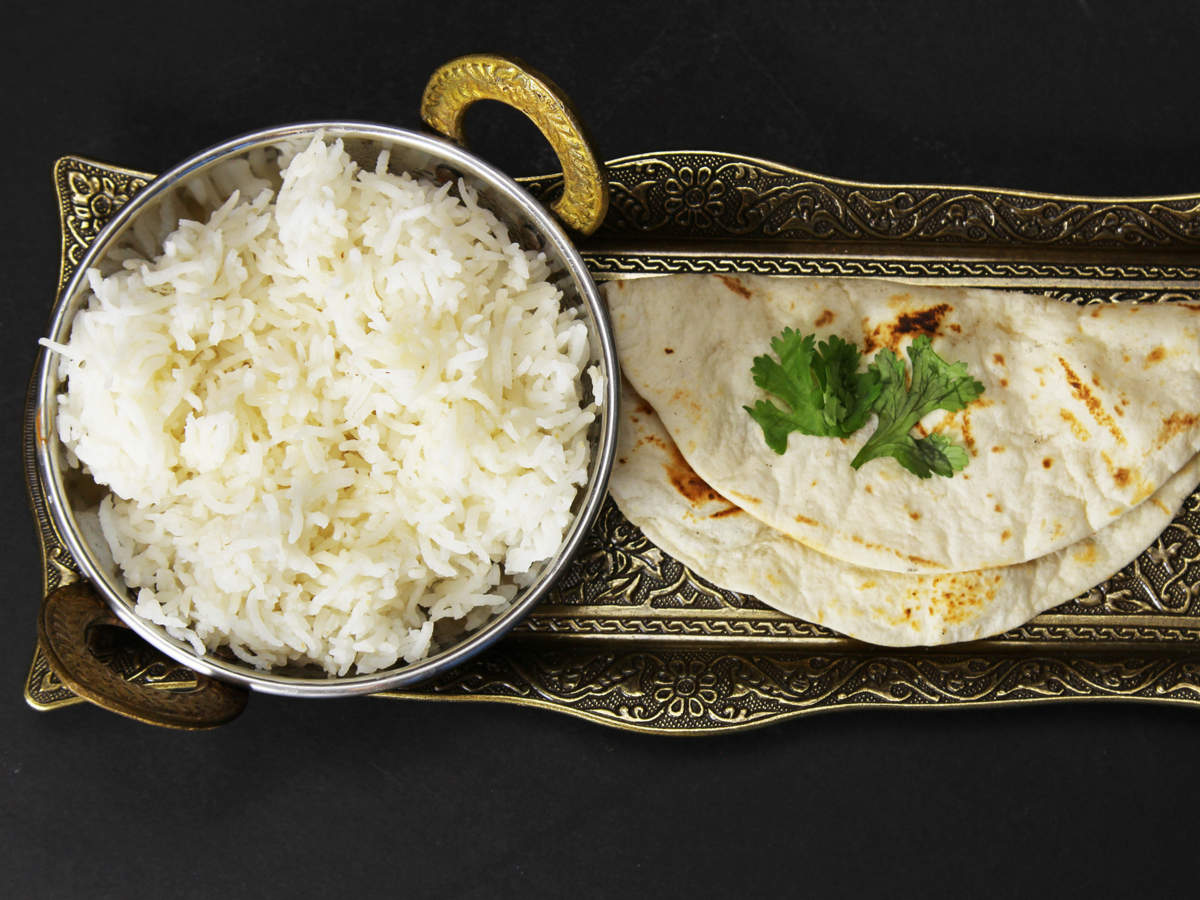
Dish: chapati